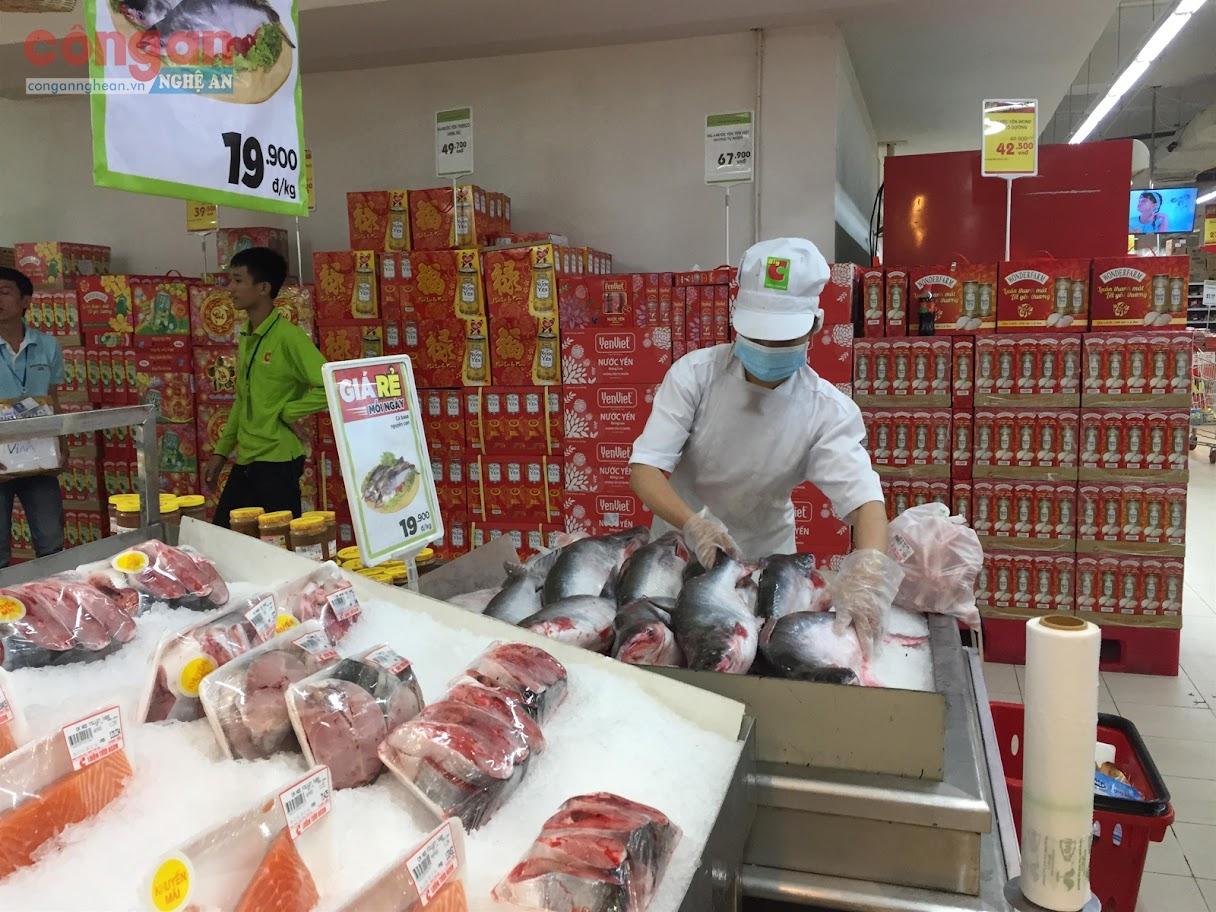
có một chàng trai mang trang phục màu trắng